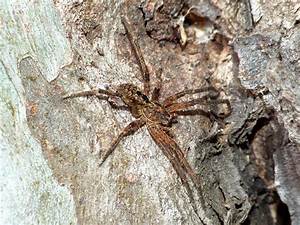
Label: spider